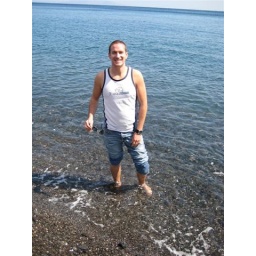
Matt in the beautiful clear but cold water